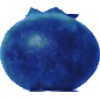
Label: huckleberry